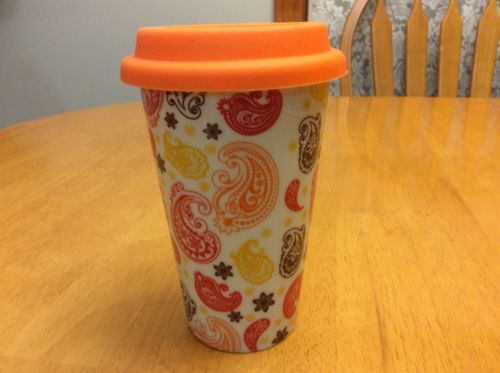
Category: mug